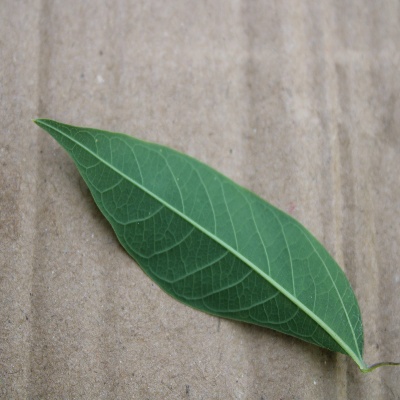
Crop: Cassava
Condition: healthy